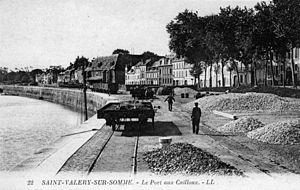
Saint-Valery-sur-Somme, les voies ferrées sur le quai du Port aux Cailloux.
La gare de Saint-Valery-Port est une gare ferroviaire française du réseau de chemin de fer touristique de la baie de Somme, située sur le territoire de la commune de Saint-Valery-sur-Somme, dans le département de la Somme, en région Hauts-de-France. Deux autres gares du CFBS sont installées sur la commune : Saint-Valery-Ville et Saint-Valery-Canal.